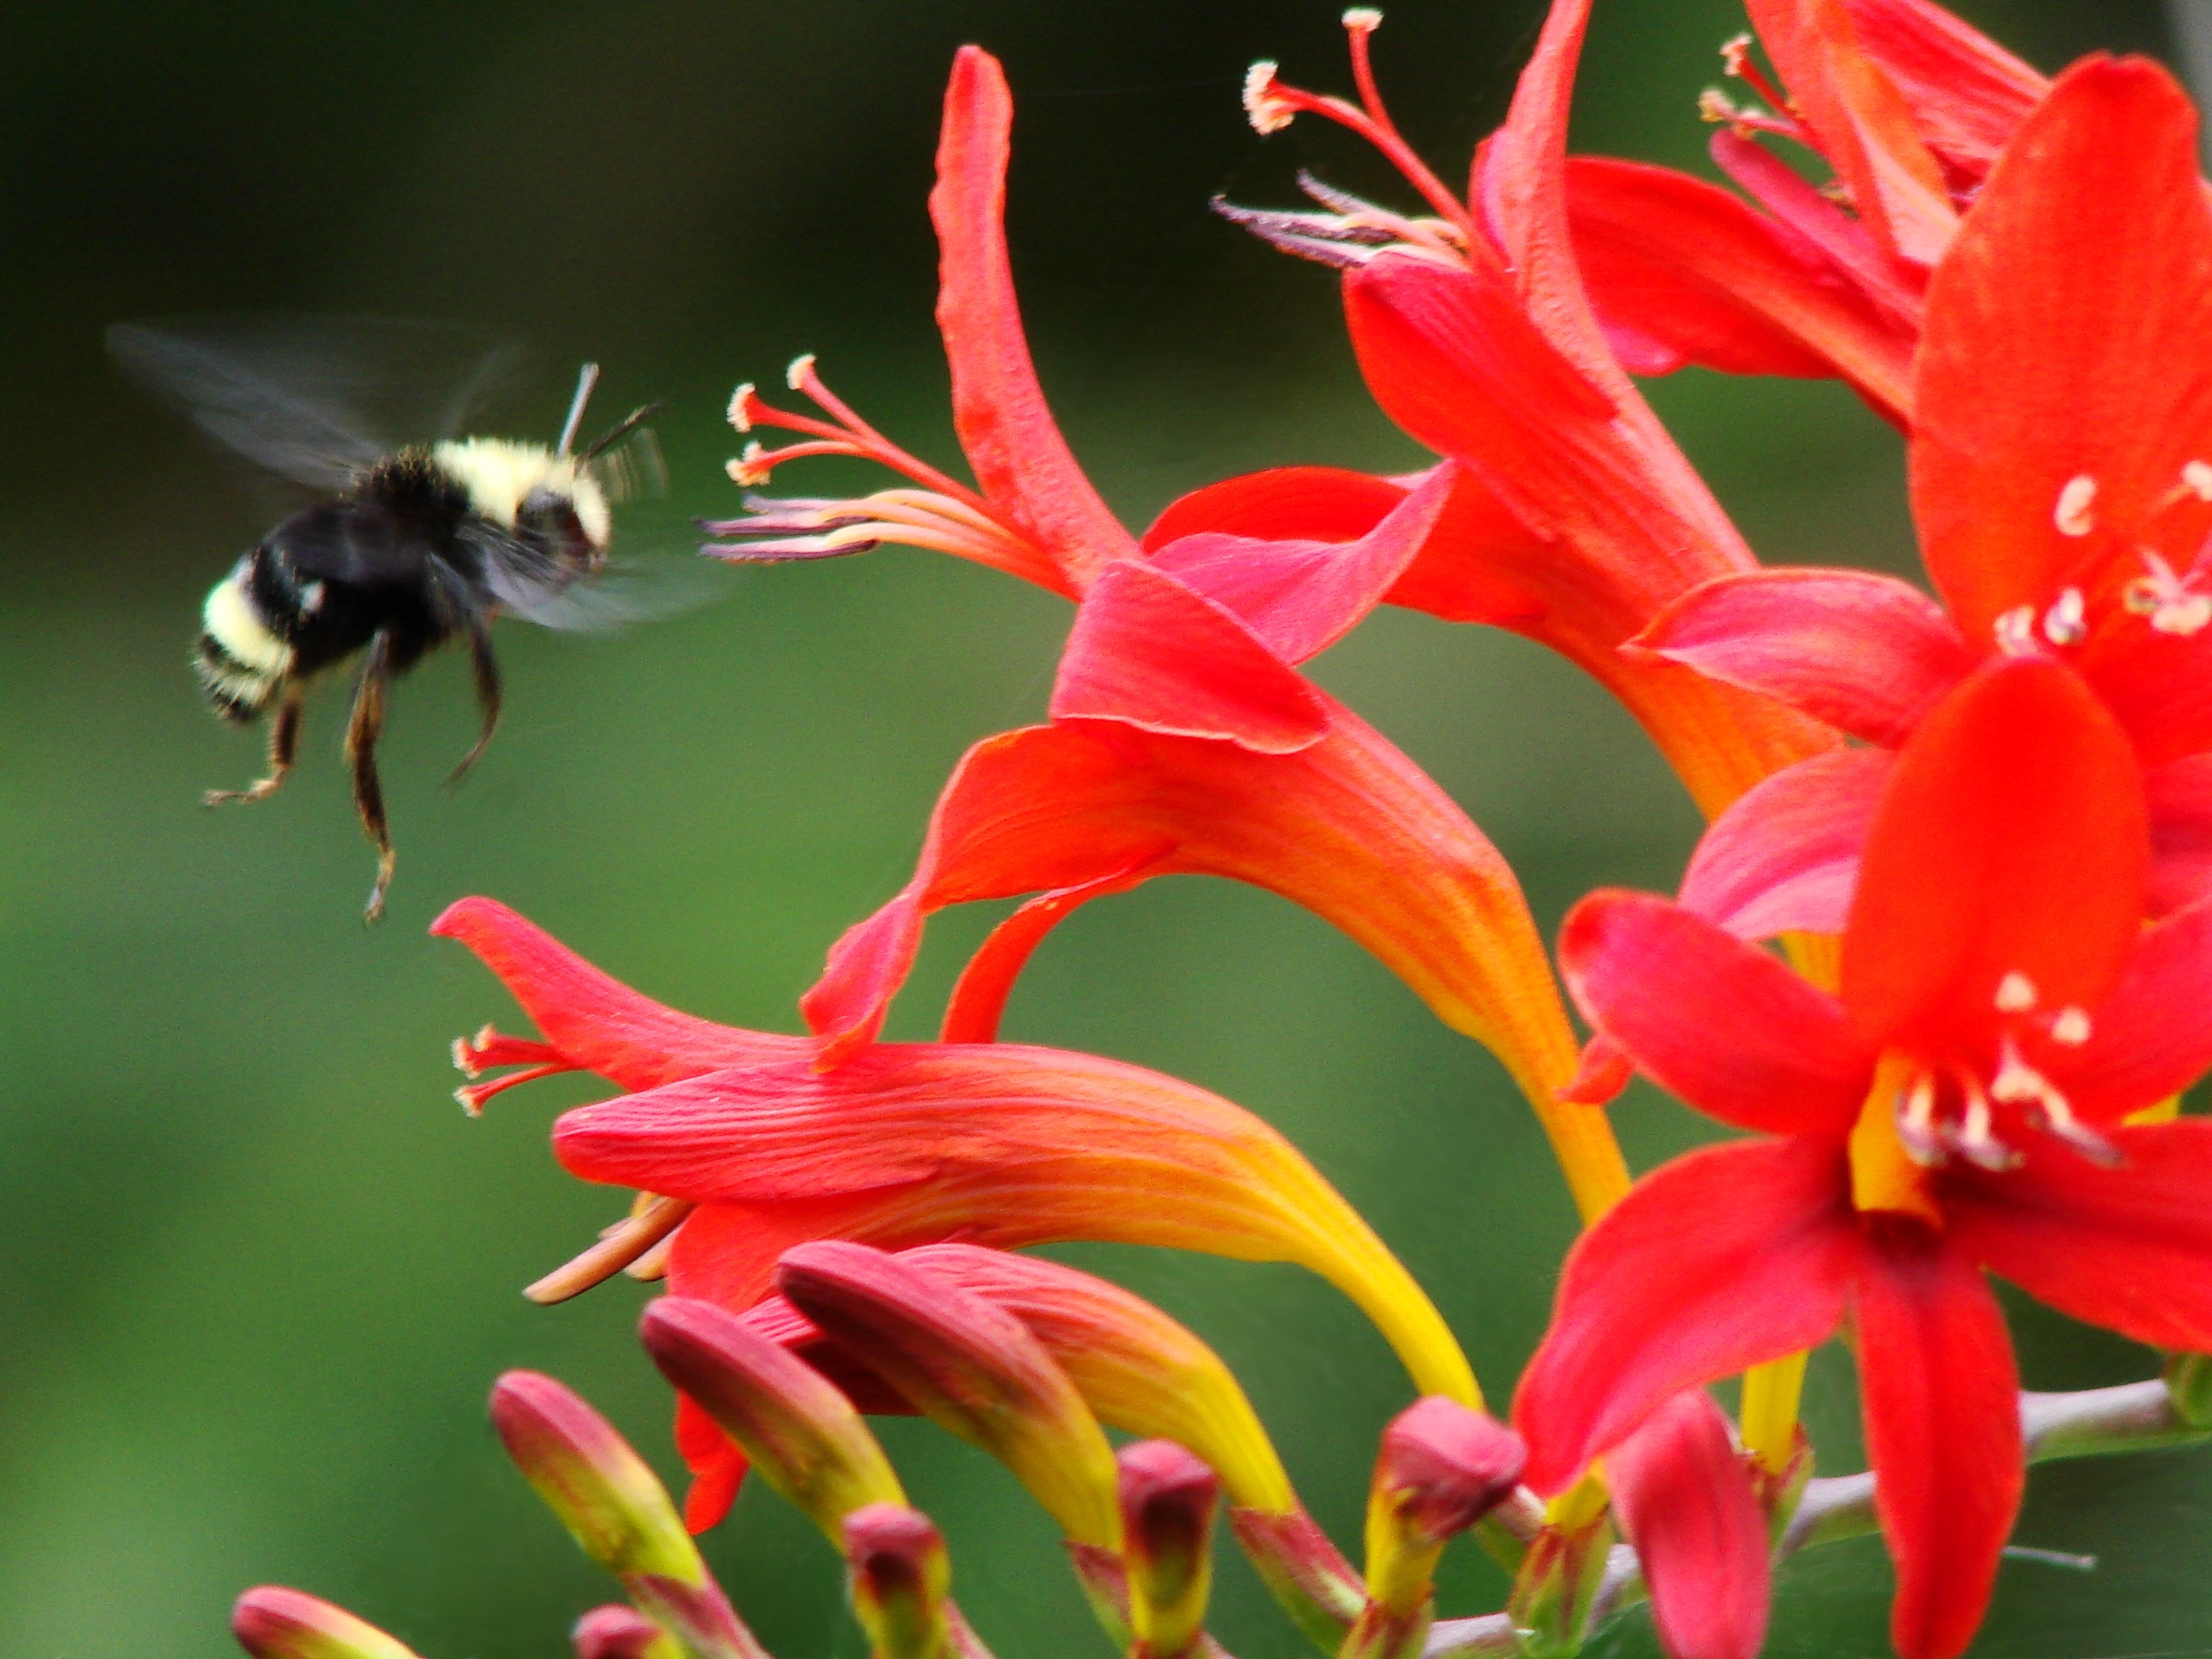
nature, plant, flower, petal, flying, summer, green, red, insect, botany, yellow, flora, flowers, bee, vibrant, bumblebee, nectar, macro photography, flowering plant, lucifer, crocosmia, land plant